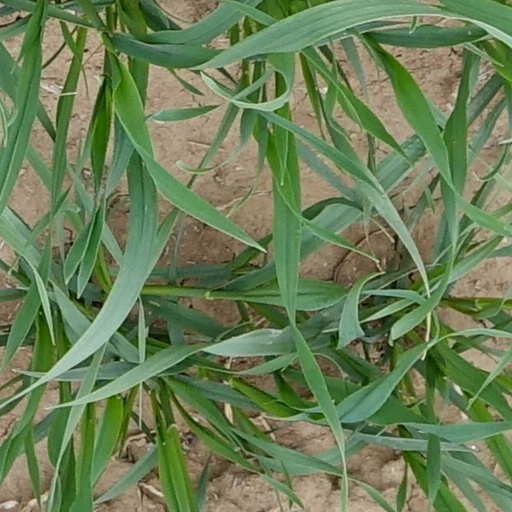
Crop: wheat